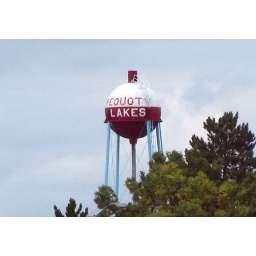
The bobber shaped water tower in Pequot Lakes, Minnesota